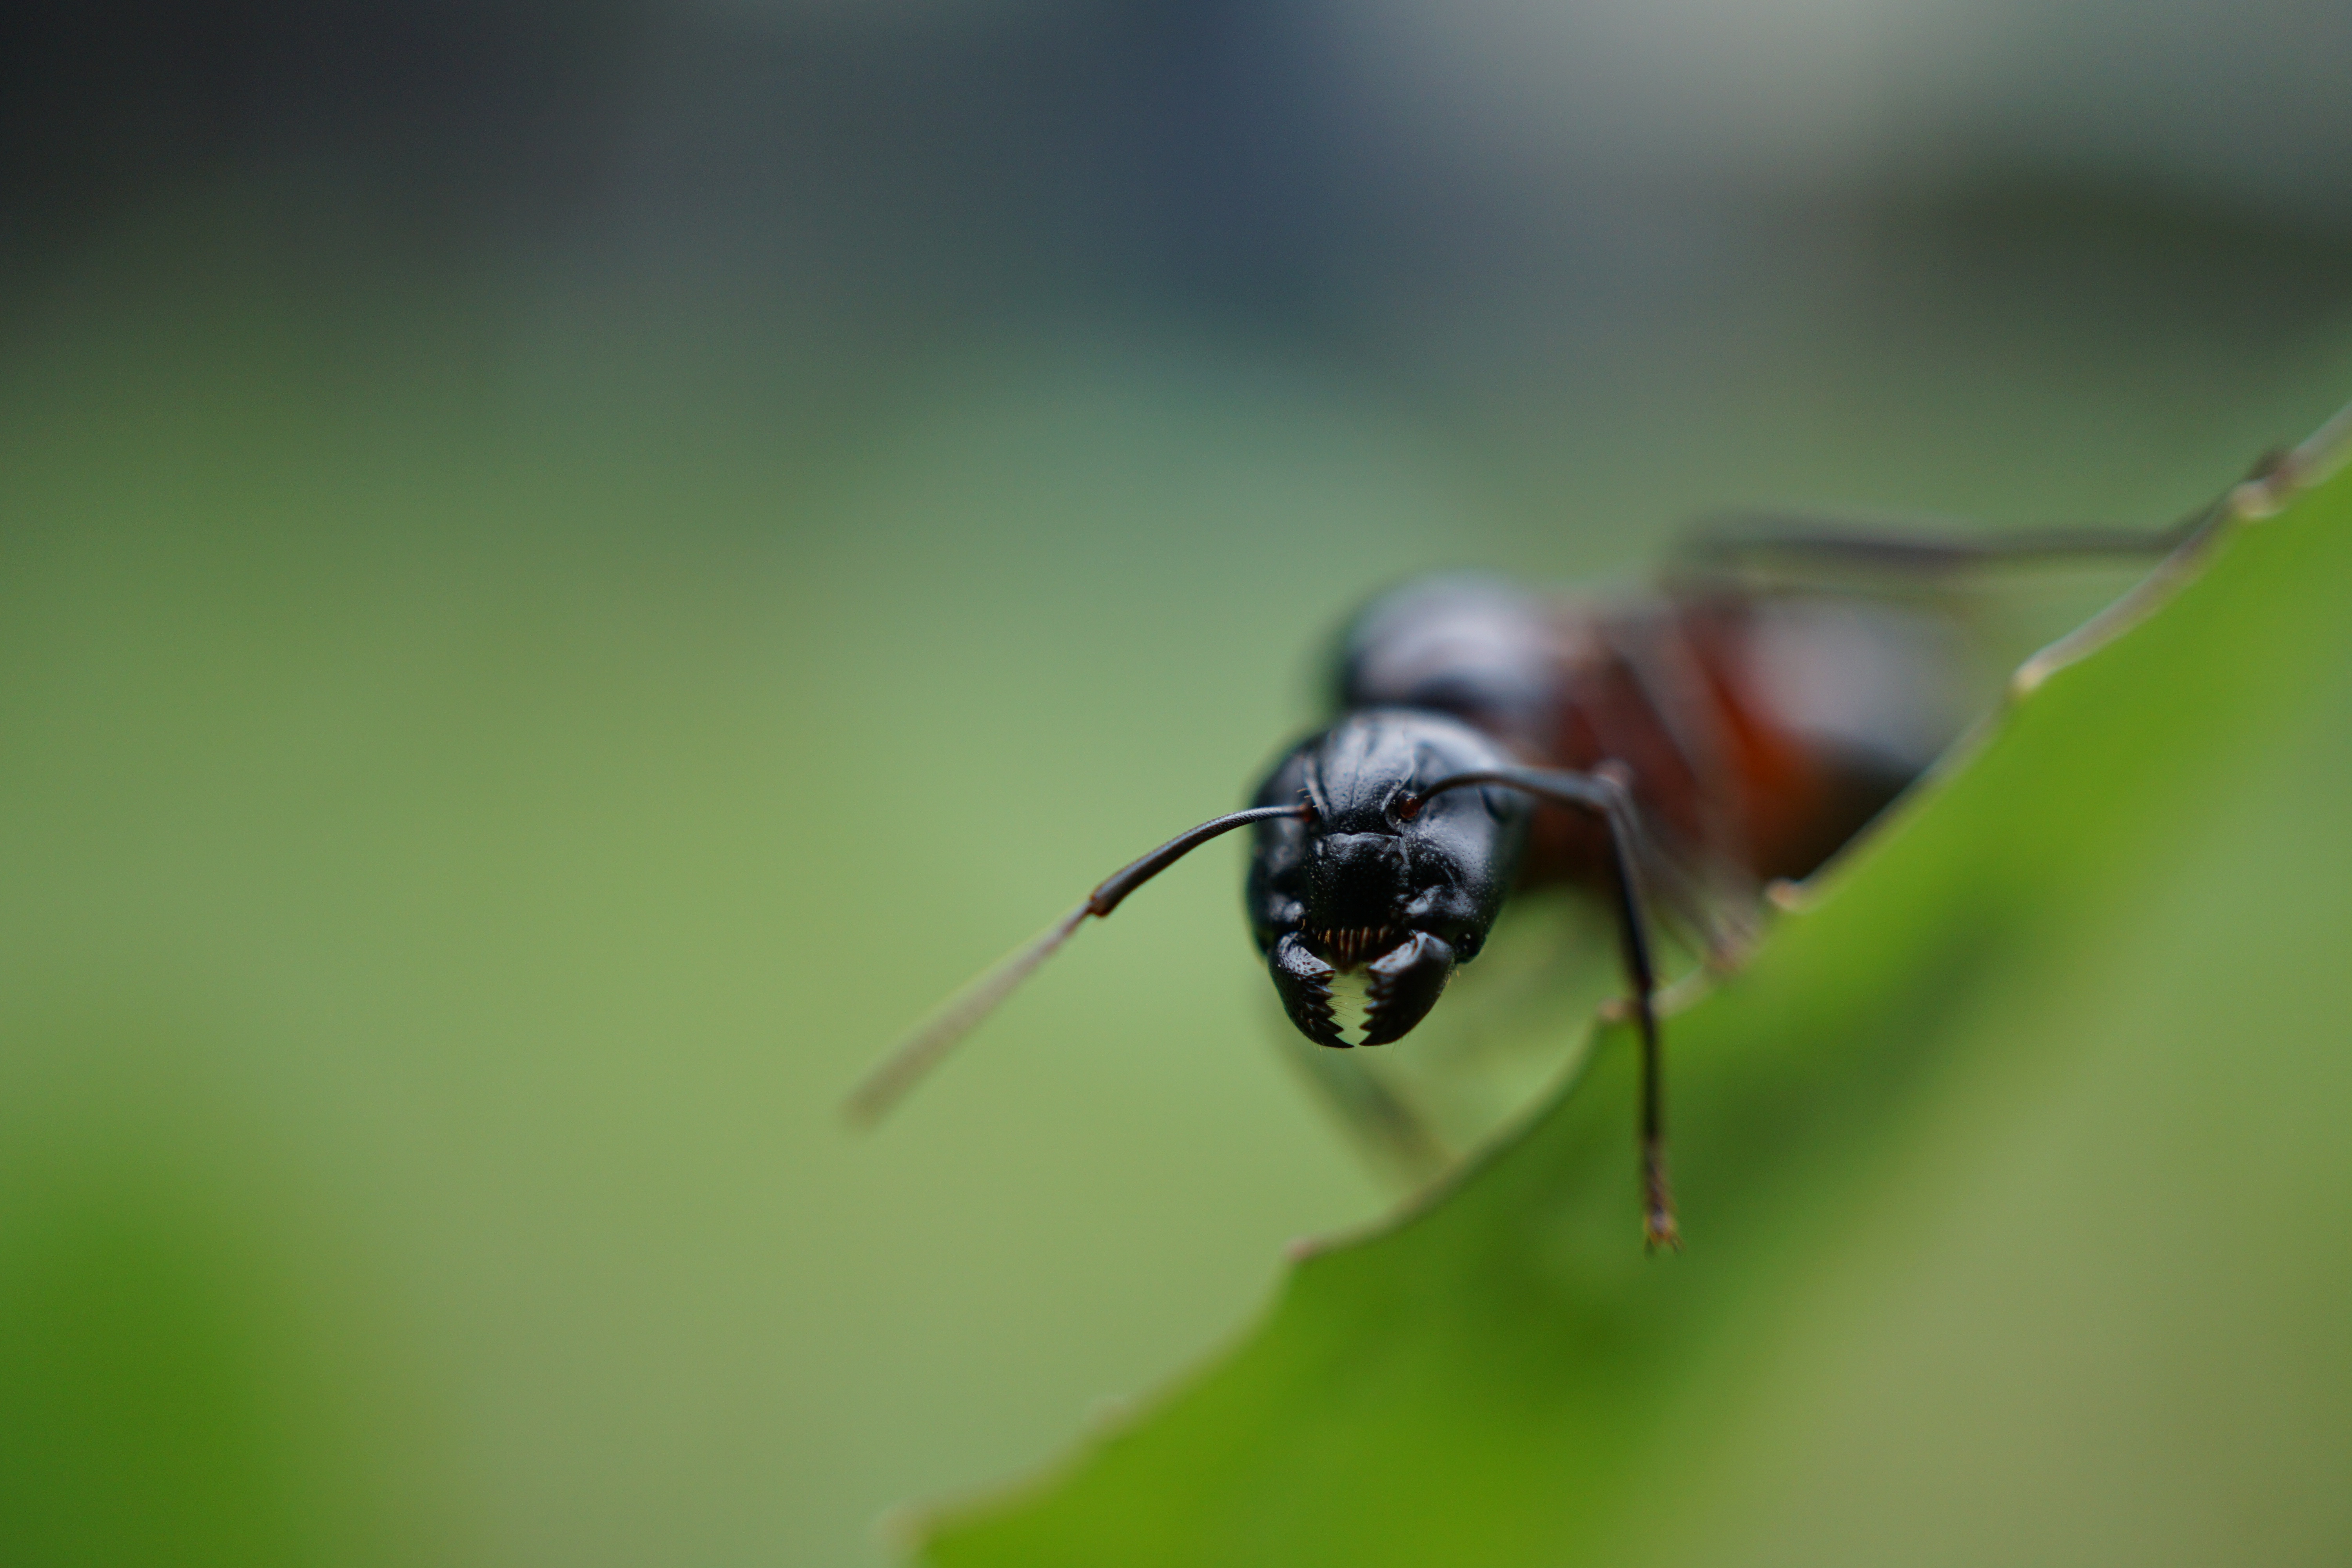
photography, leaf, flower, fly, pine, insect, macro, fauna, invertebrate, close up, teeth, ant, pest, nectar, macro photography, arthropod, leaf beetle, plant stem, membrane winged insect